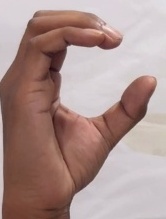
ASL sign: C